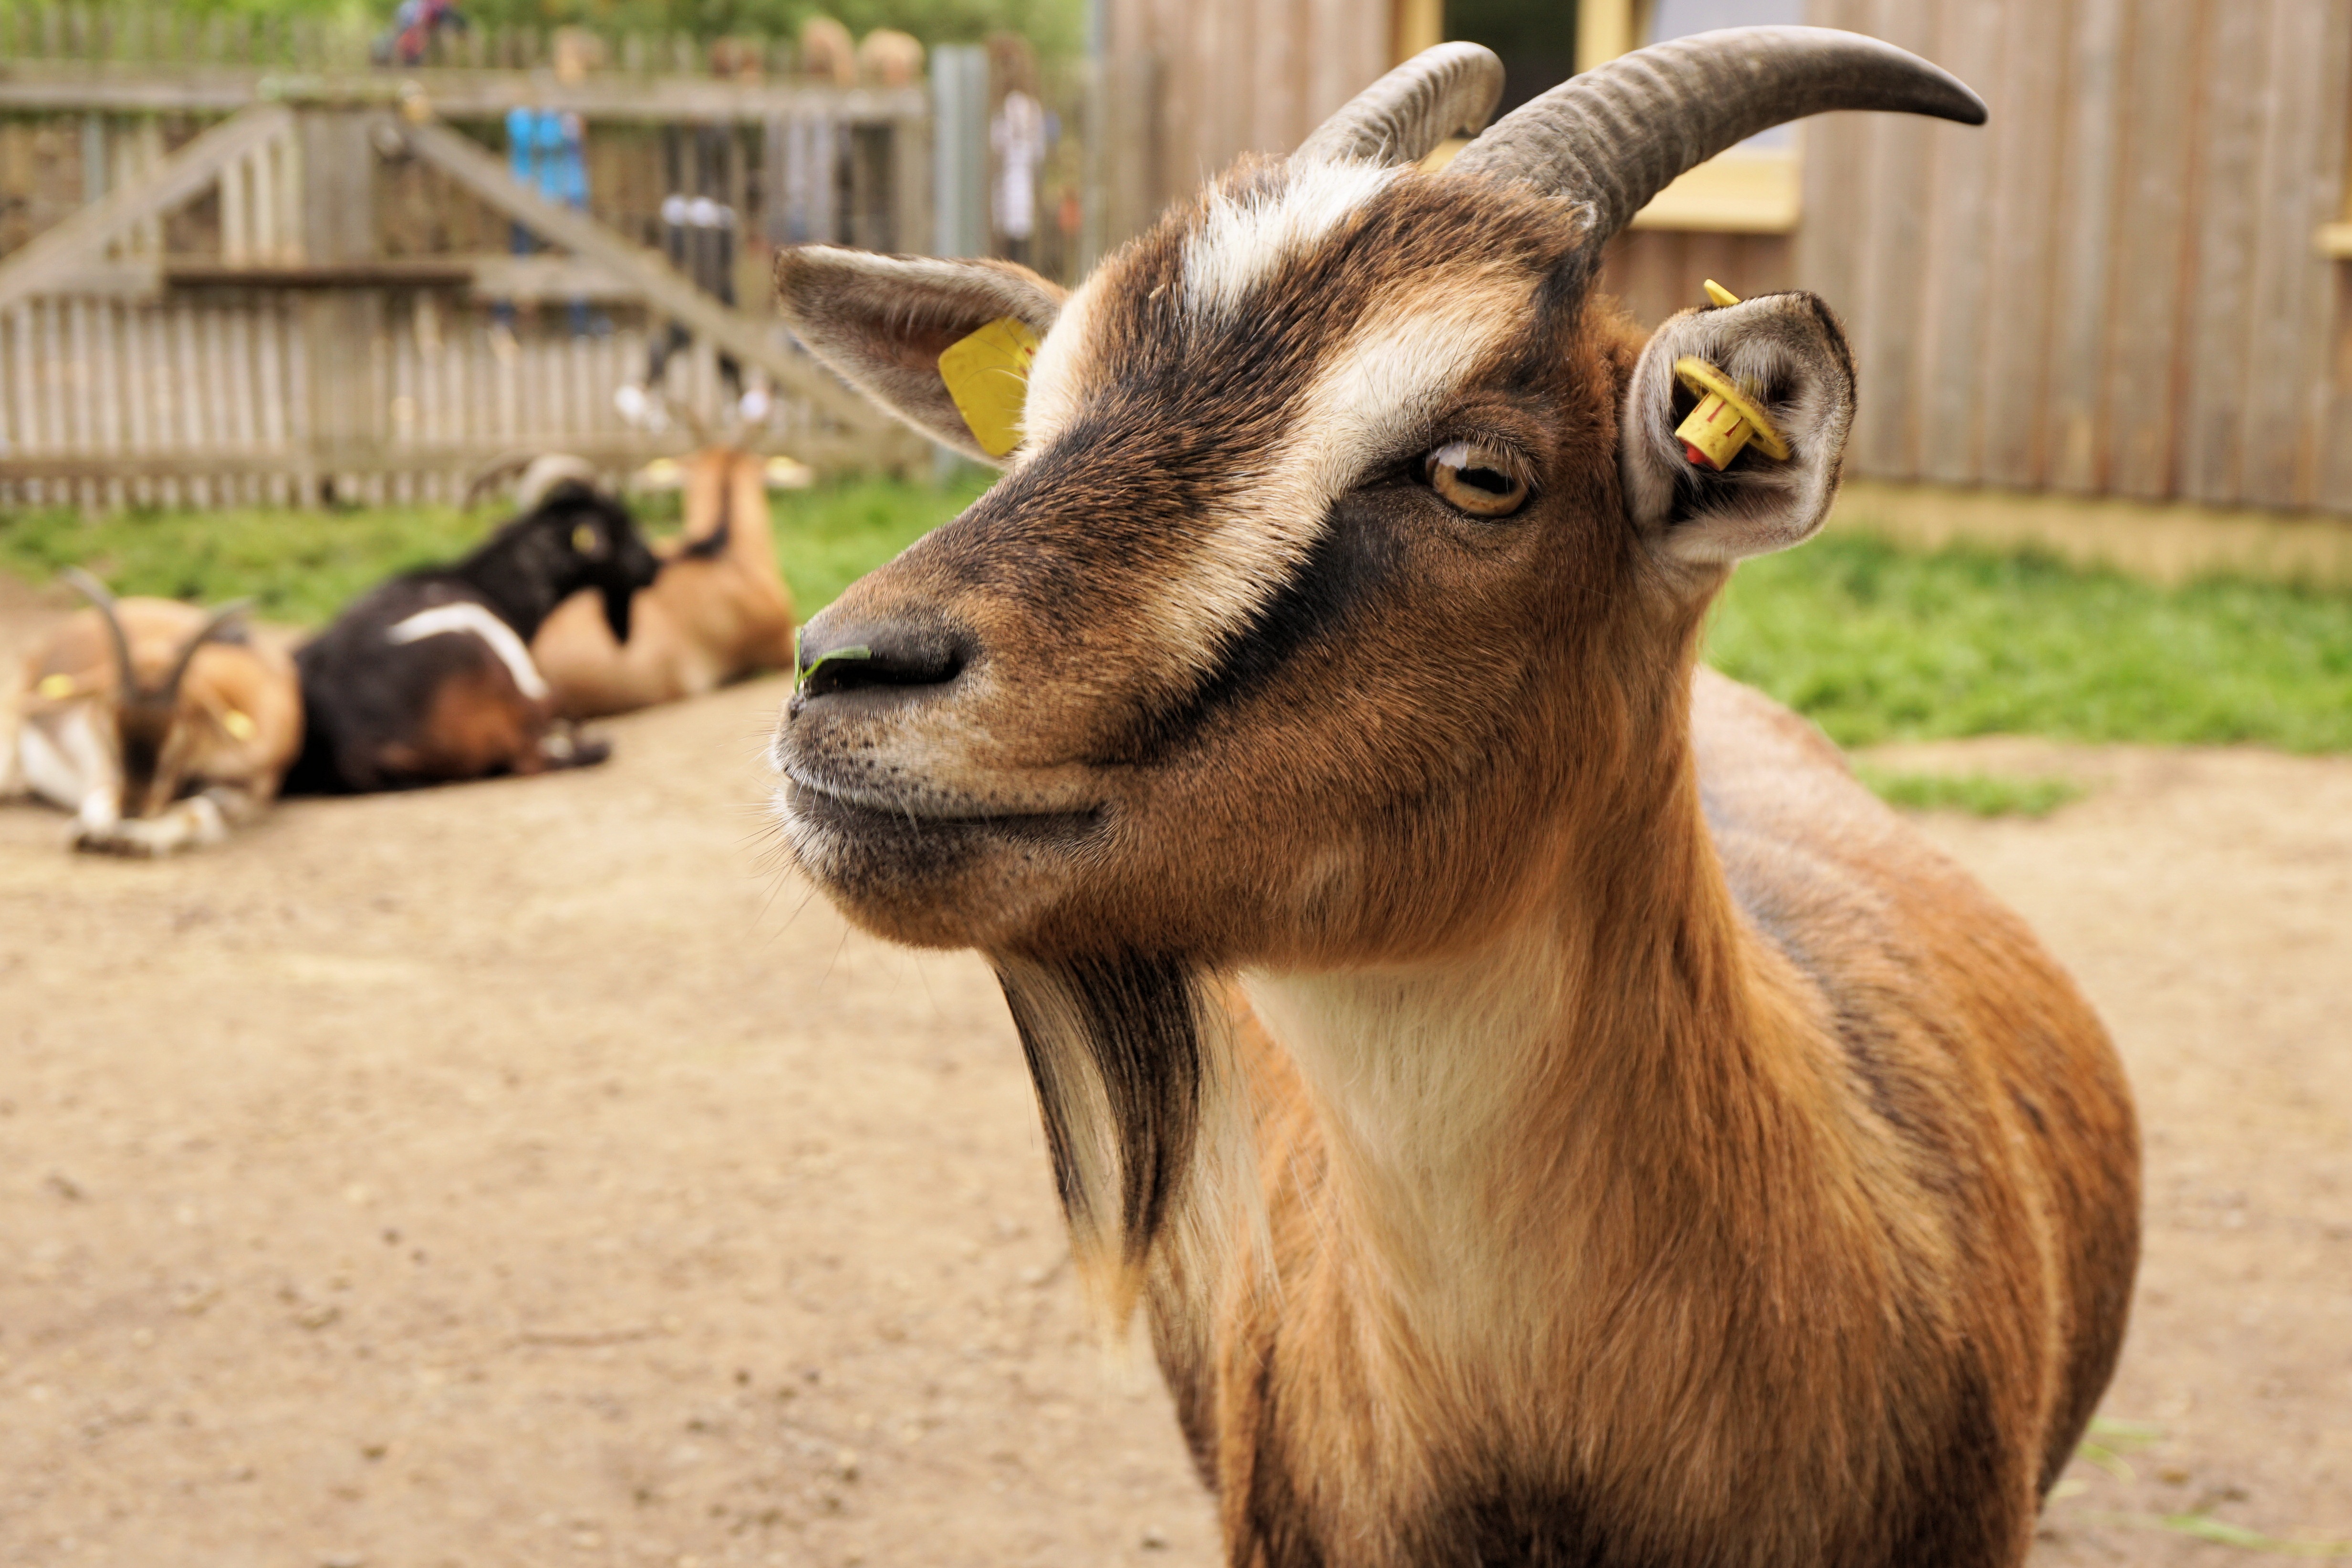
nature, farm, animal, wildlife, goat, zoo, horn, pet, mammal, fauna, antelope, goats, vertebrate, horns, goatee, sababurg castle, dwarf goat, domestic goat, billy goat, barbary sheep, cow goat family